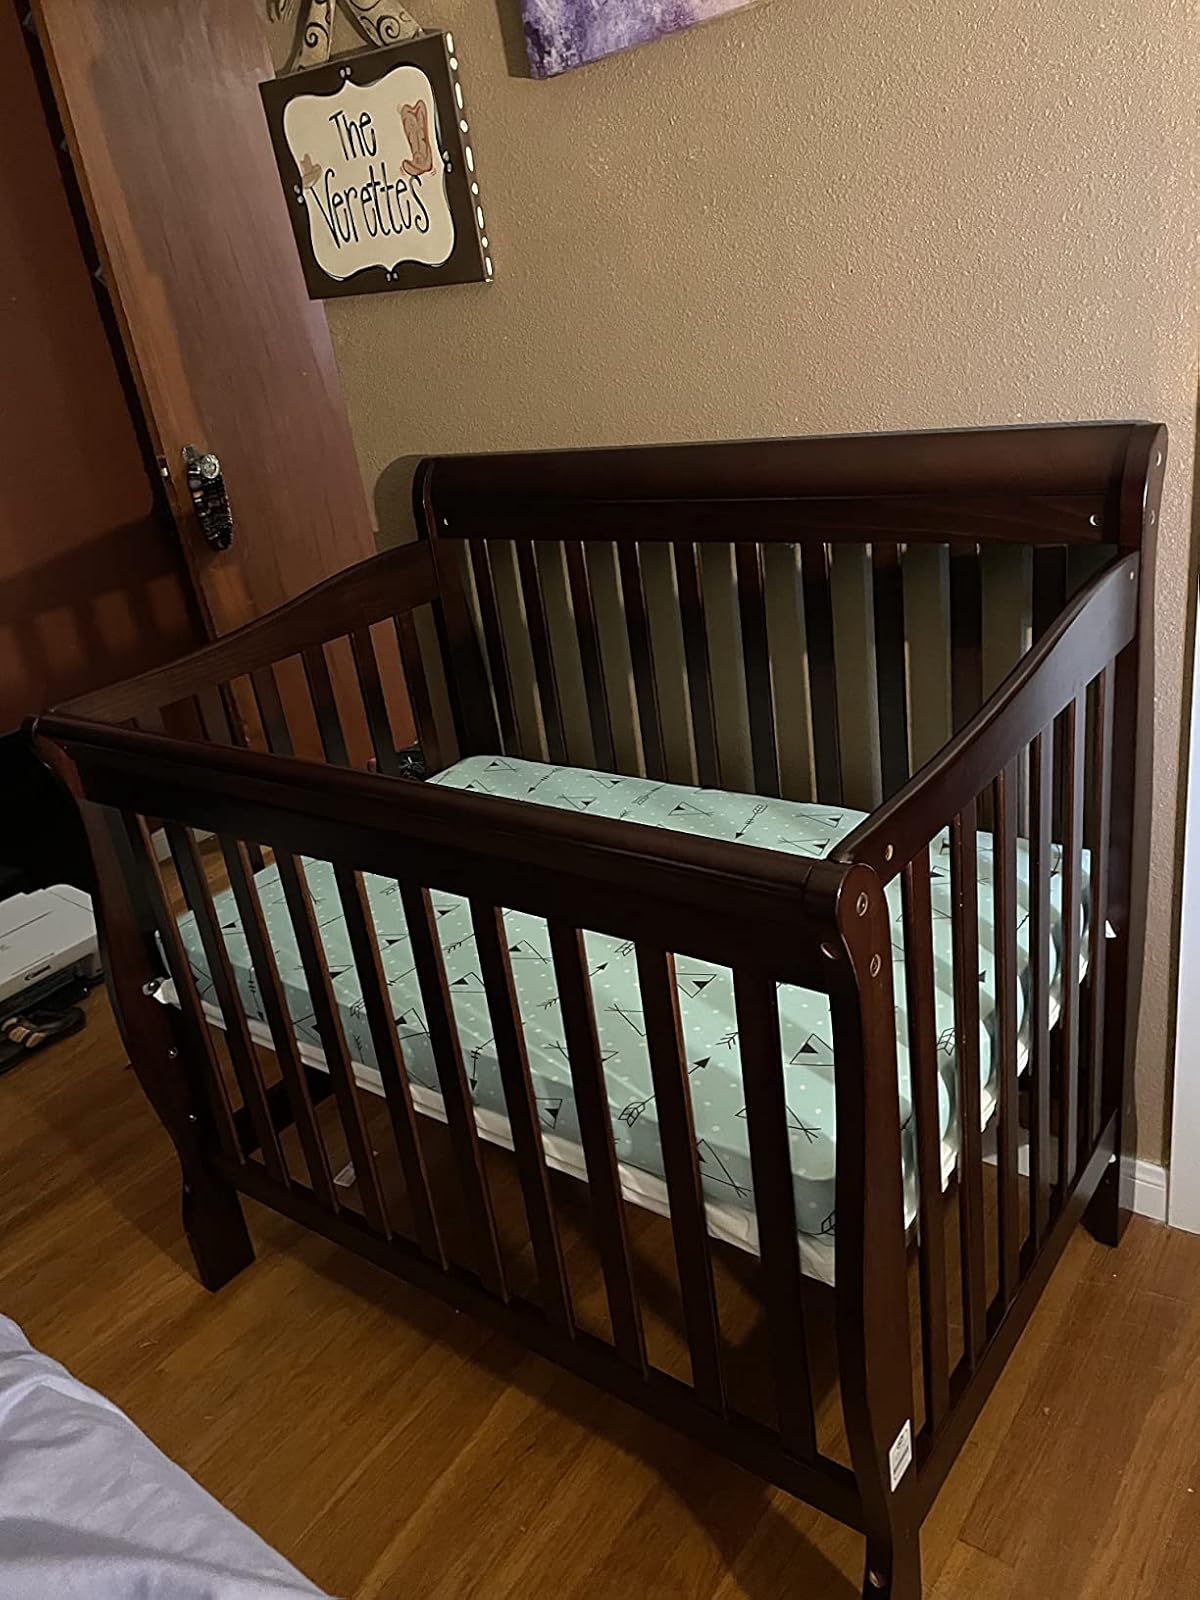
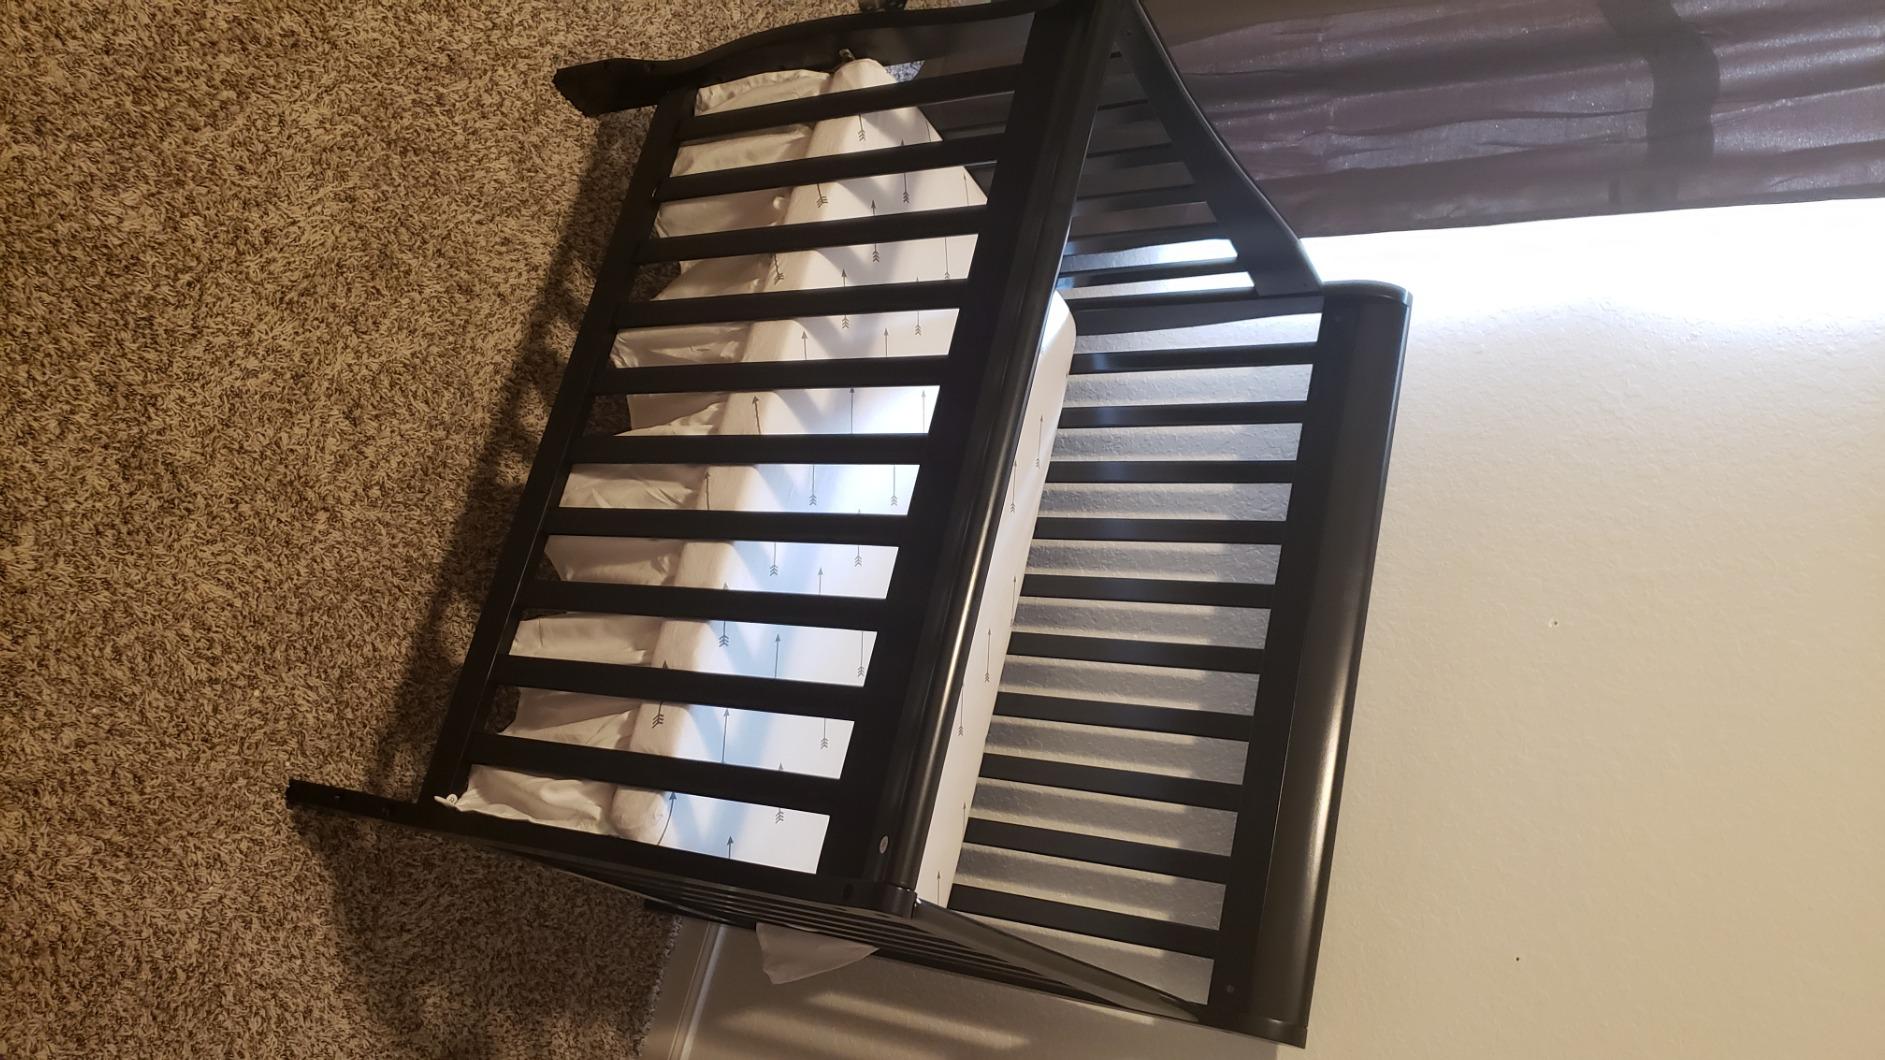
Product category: products_crib
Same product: no